Illegal immigration to Canada

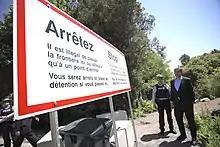
Andrew Scheer, leader of the opposition Conservative Party, touring the Roxham Road crossing in 2018

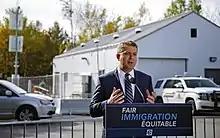
Scheer speaking at Roxham Road in October 2019

Politicians in Quebec have raised complaints. François Legault, then leader of the Coalition Avenir Québec (CAQ), said in August 2017 that the federal government was being "completely irresponsible" and allowing the border to become a "sieve". Quebec premier Philippe Couillard criticized Legault's calls for tighter border controls as intemperate, saying they demonstrated "a sheer lack of leadership."